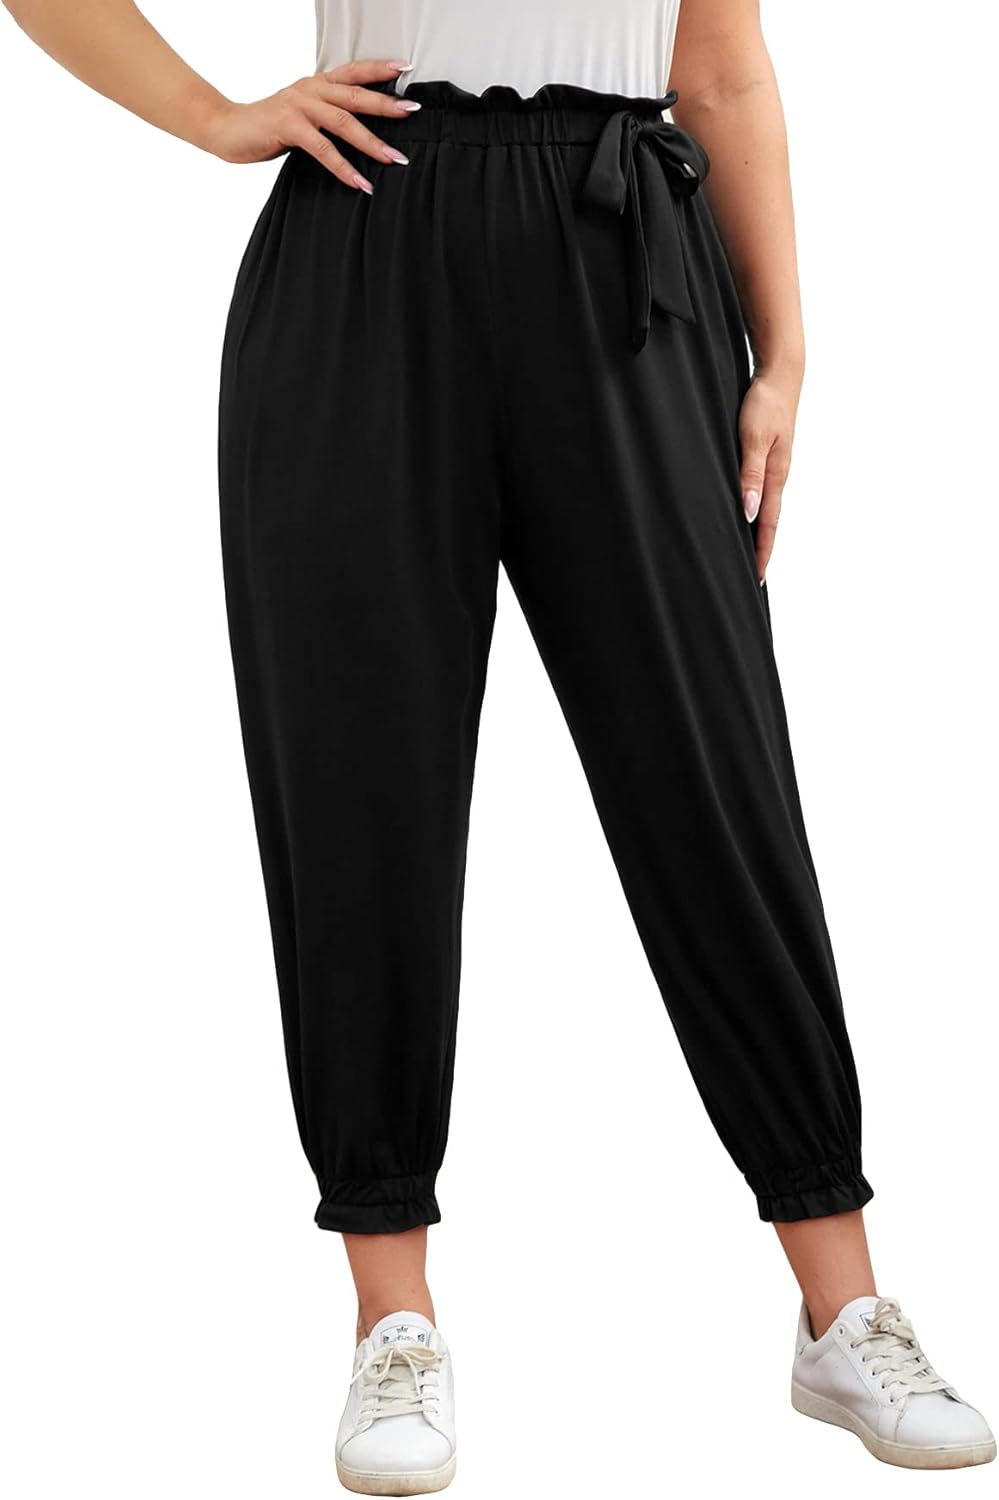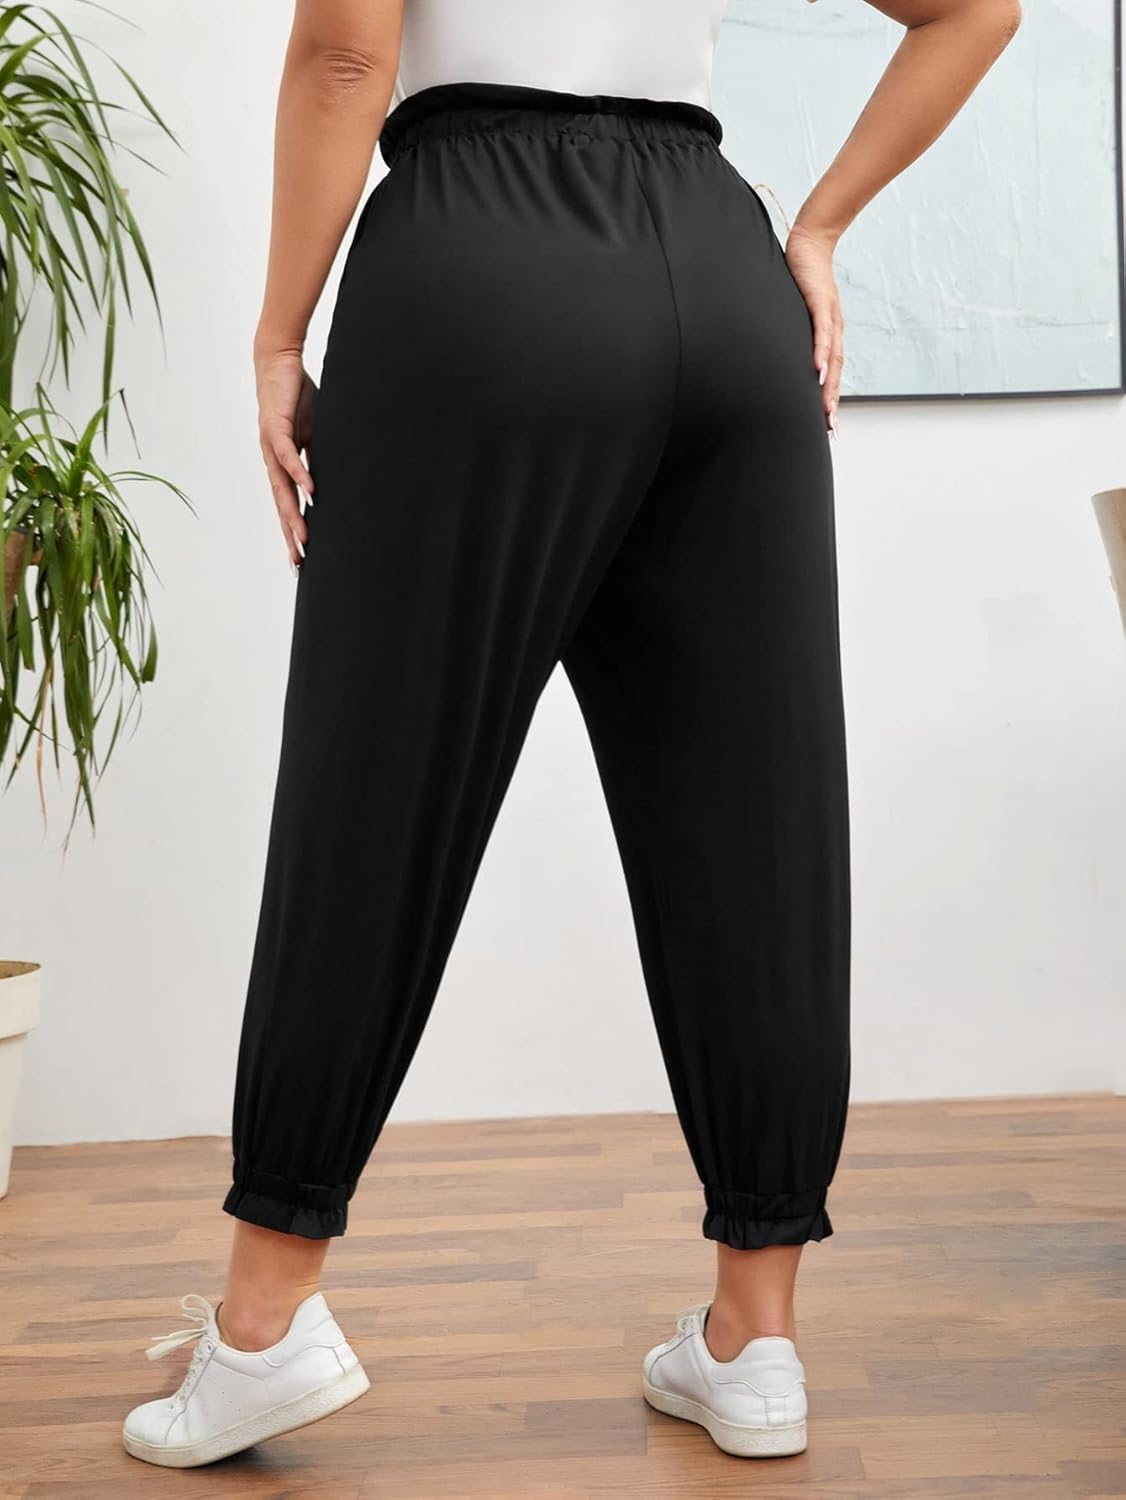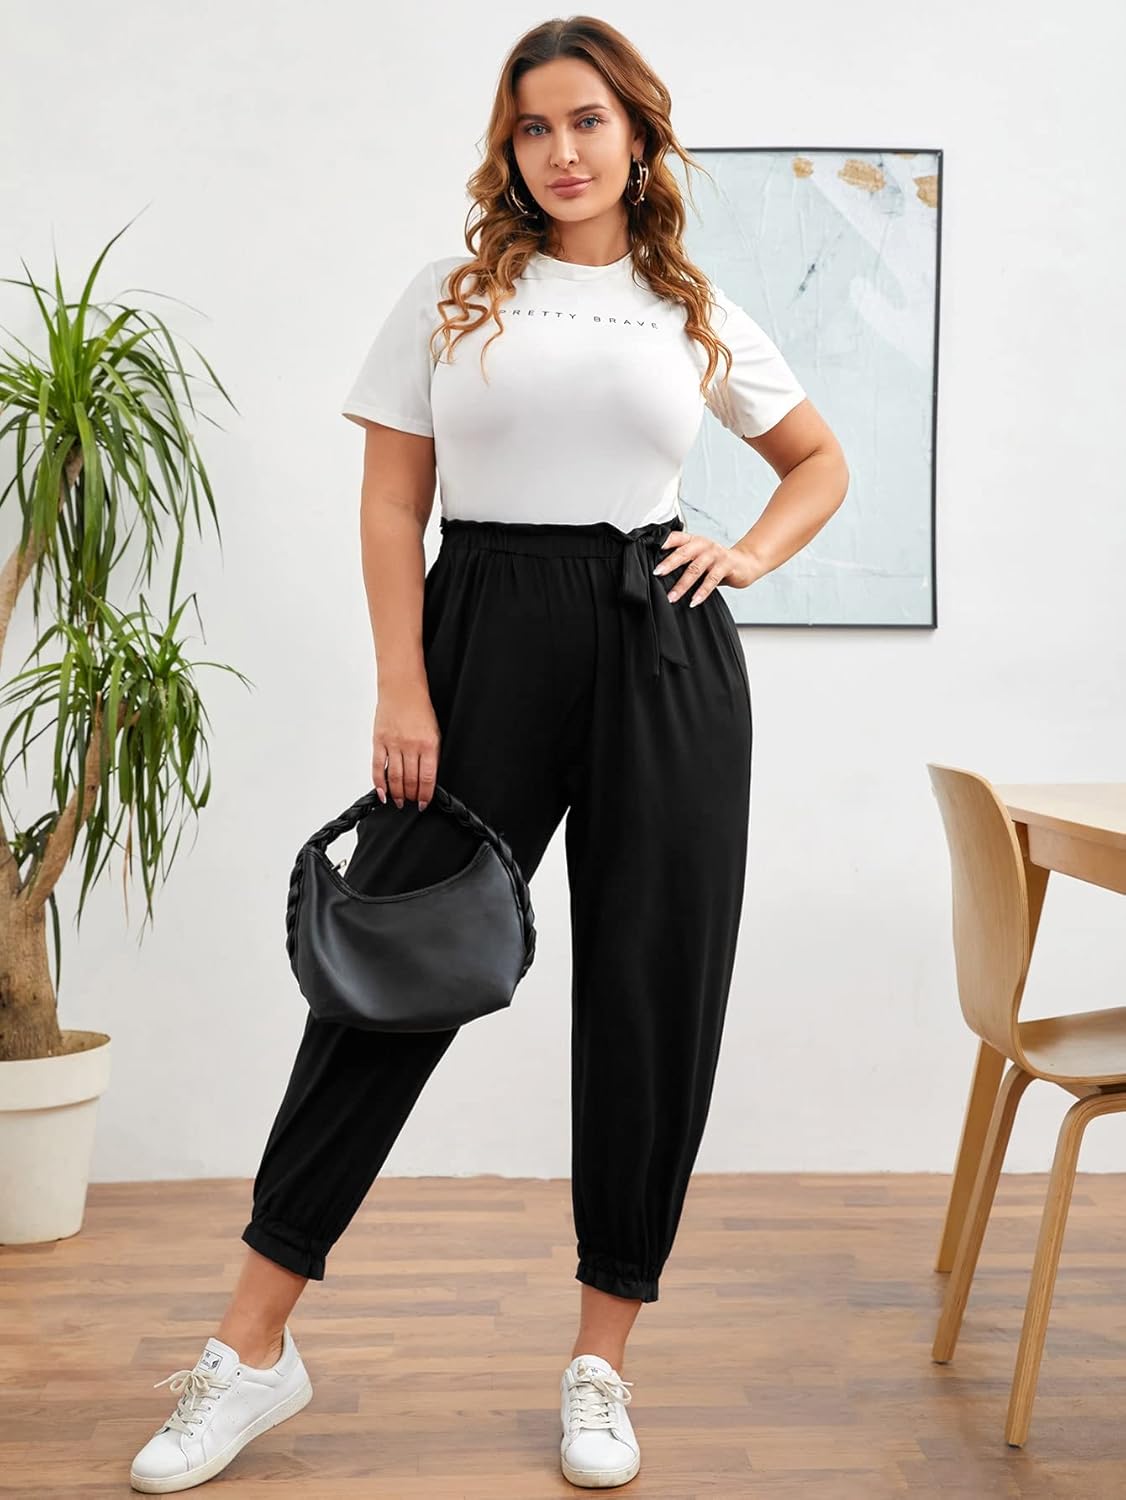
Milumia Women Plus Size Casual Belted Paperbag High Waisted Crop Work Pants Trousers
Category: AMAZON FASHION
Size Chart(Product Measurement): X-Large Plus: Length: 37.4", Waist Size: 33.9-49.6", Hip Size: 49.2", Thigh: 31.1" XX-Large Plus: Length: 38.0", Waist Size: 36.2-52", Hip Size: 51.6", Thigh: 32.6" 3X-Large Plus: Length: 38.6", Waist Size: 38.6-54.3", Hip Size: 53.9", Thigh: 34.3" 4X-Large Plus: Length: 39.2", Waist Size: 40.9-56.7", Hip Size: 56.3", Thigh: 35.9" 5X-Large Plus: Length: 39.8", Waist Size: 43.3-59.1", Hip Size: 58.7", Thigh: 37.6"
Features: 95% Polyester, 5% Spandex | Imported | Belt closure | Hand Wash Only | Fabric has slight stretch, soft and comfy to wear | Feature: Belted, Paperbag Waist, High Waisted, Frill Trim, Cropped, Tapered Pants, Plain, Casual | Occasion: Perfect for Office, Work, Shopping, BBQ, Travel, Going Out, Dinner, Casual Daily Wear | Match: This trousers goes well with casual t-shirts, blouses, sweatshirts, crop tops, high heels or loafers in spring and fall | Please refer to the last image or the size measurement below before ordering